Allentown Central Catholic High School

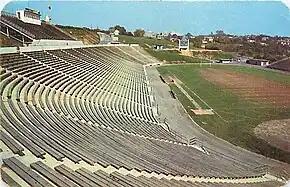
J. Birney Crum Stadium in Allentown, the largest high school football stadium in the Mid-Atlantic U.S. and home field for Allentown Central Catholic High School's football team

The school was founded as Masson Memorial School in 1926 by Rev. Leo Gregory Fink, then rector of Sacred Heart Parish. The school was named in honor of Msgr. Peter Masson, Fink's predecessor at Sacred Heart. The cornerstone of the new school's first new building was laid in March 1927. The building, now known as Masson Hall, was constructed on the corner of 4th and Chew Streets in Allentown.